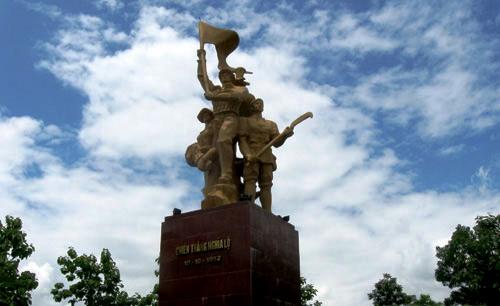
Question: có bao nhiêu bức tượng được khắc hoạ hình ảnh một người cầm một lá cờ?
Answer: có một bức tượng